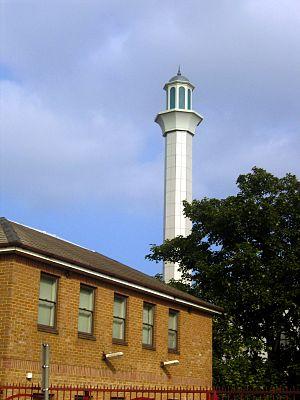
La mosquée Baitul Futuh est un édifice religieux islamique situé à Londres en Angleterre. Elle est considérée comme la plus grande mosquée en Europe occidentale mais selon d'autres sources, la mosquée de Rome est considérée comme étant la plus grande en Europe occidentale. Achevée en 2003, pour un coût d'environ 5,5 millions £, entièrement financée à partir de dons de la communauté musulmane Ahmadiyya, la mosquée couvre une superficie de 5,2 hectares et le complexe complet peut accueillir jusqu'à 10 000 fidèles. Elle est située dans la banlieue sud-ouest de Morden à Londres, Borough londonien de Merton, à côté de la gare de Morden Sud, à environ 700 mètres de la station de métro Morden.